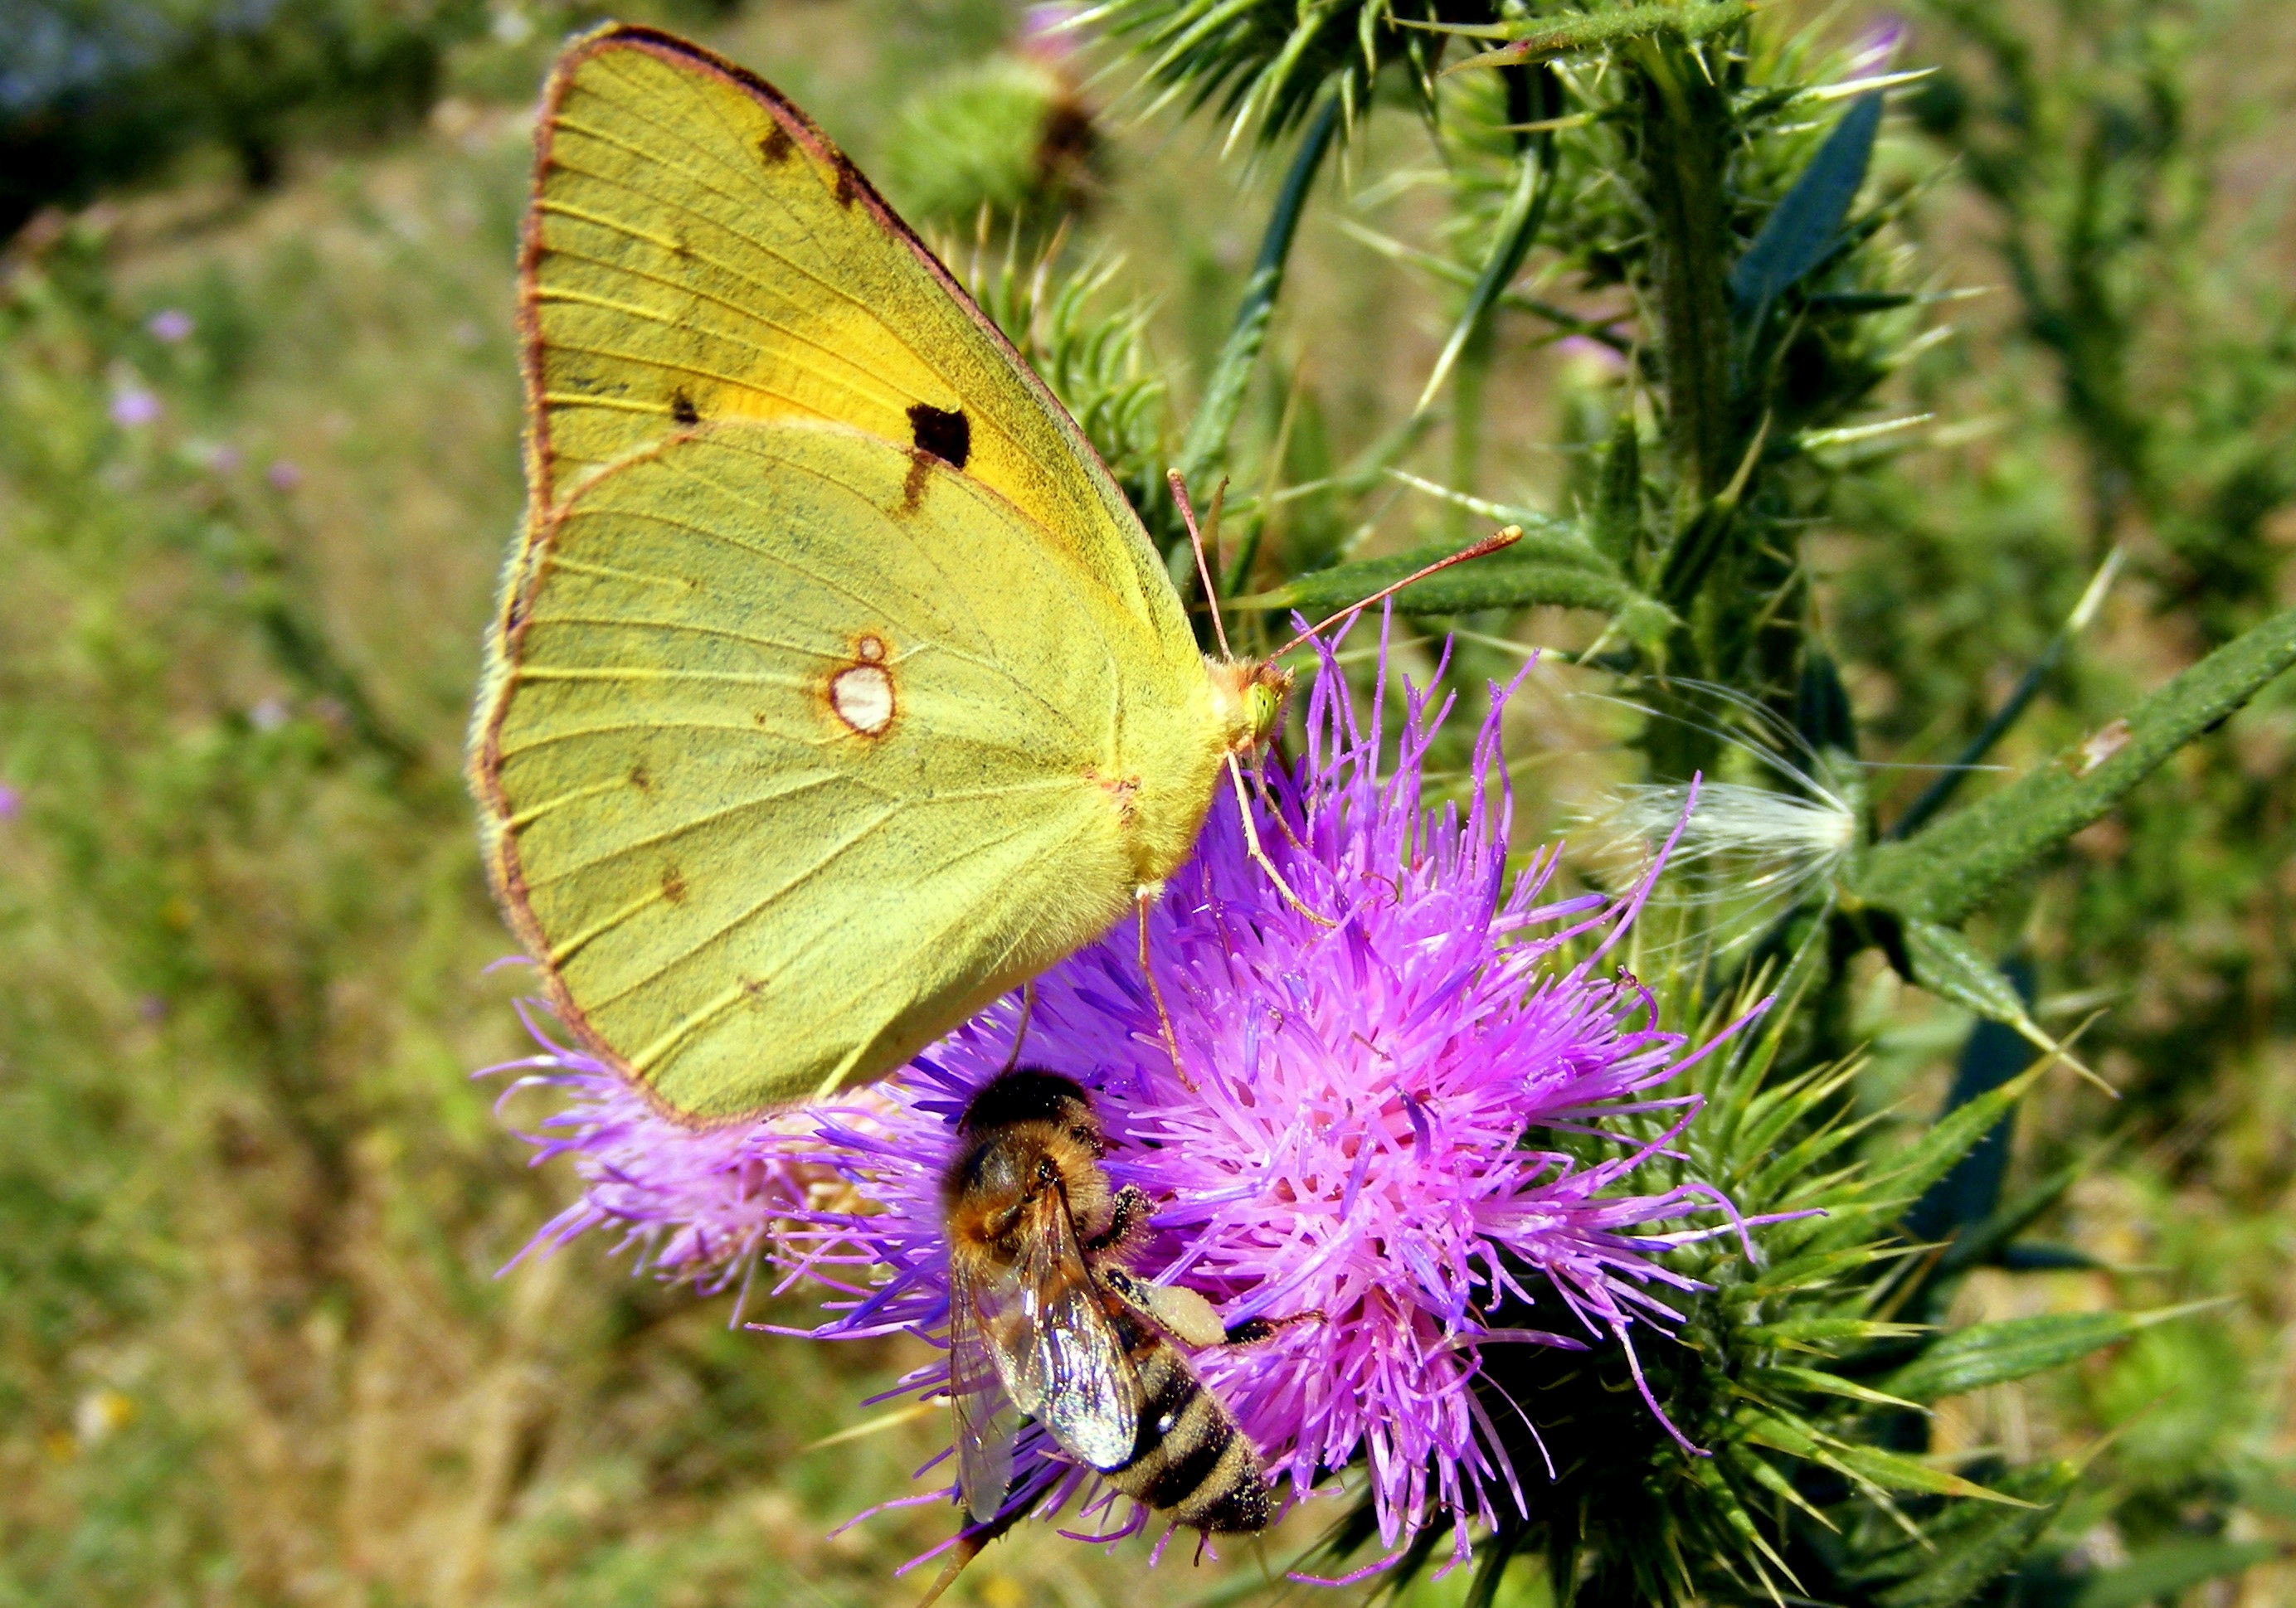
nature, grass, plant, meadow, prairie, flower, wildlife, green, insect, botany, butterfly, yellow, flora, fauna, invertebrate, wildflower, thistle, nectar, insecta, pieridae, macro photography, arthropod, pollinator, moths and butterflies, lycaenid, brush footed butterfly, colias, brimstone butterfly